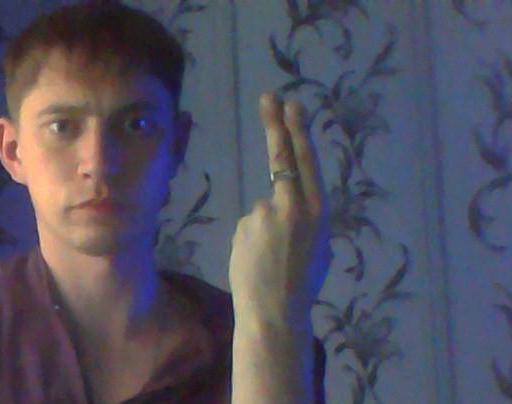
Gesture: two_up_inverted